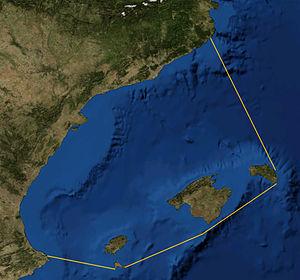
Le delta de l'Èbre est la plaine sédimentaire formée par les alluvions déposées au fil des siècles par le fleuve espagnol à son embouchure dans la mer Méditerranée au sud de la Catalogne.
La mer des Baléares, mer d'Ibérie ou mer Catalane est une mer littorale de la mer Méditerranée située entre les îles Baléares et la côte nord-est de la péninsule Ibérique.